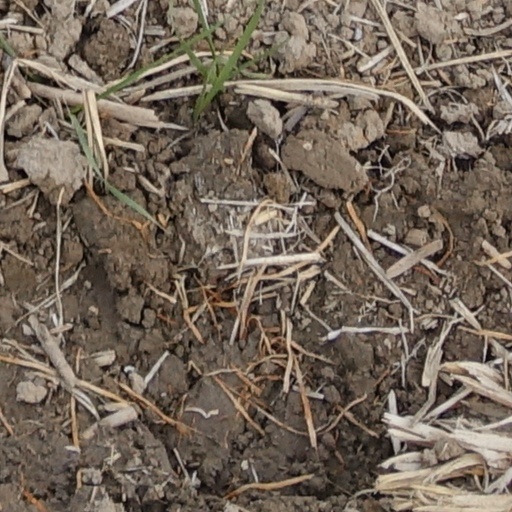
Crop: wheat